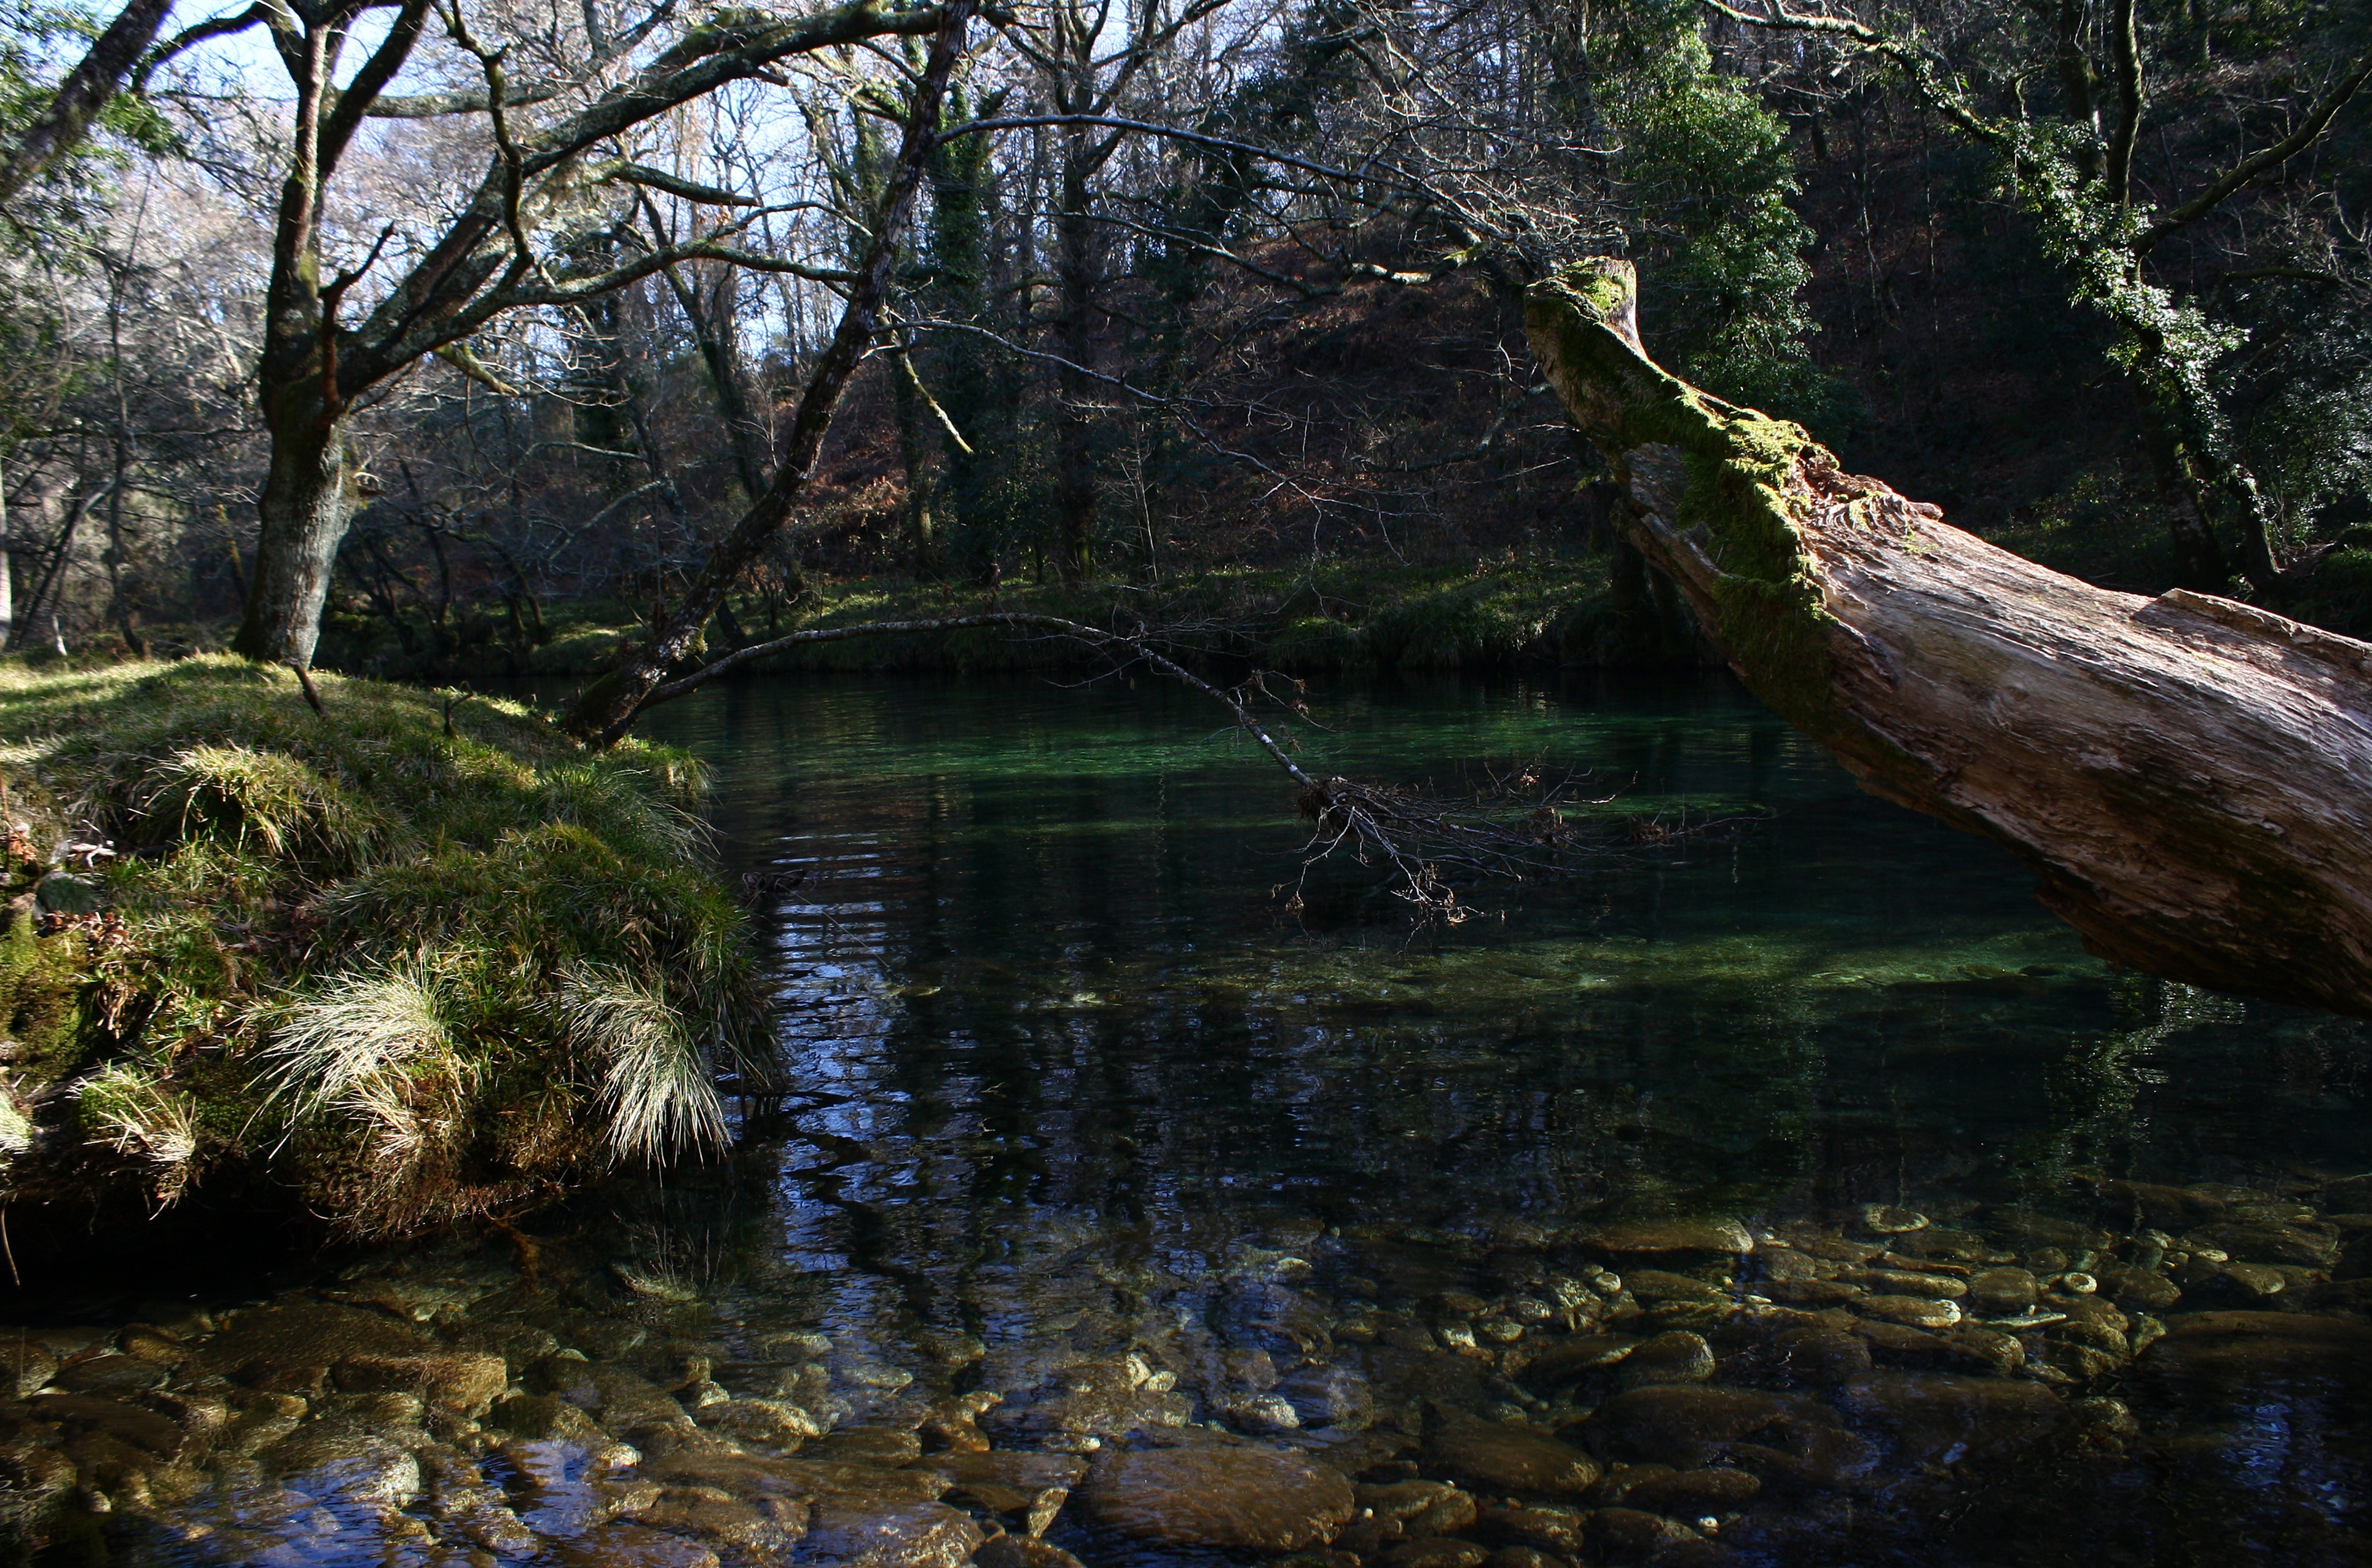
tree, water, nature, forest, swamp, wilderness, flower, lake, river, pond, stream, reflection, autumn, body of water, wetland, galicia, pontevedra, woodland, habitat, espana, alama, canoneos1000d, rioverdugo, geographical feature